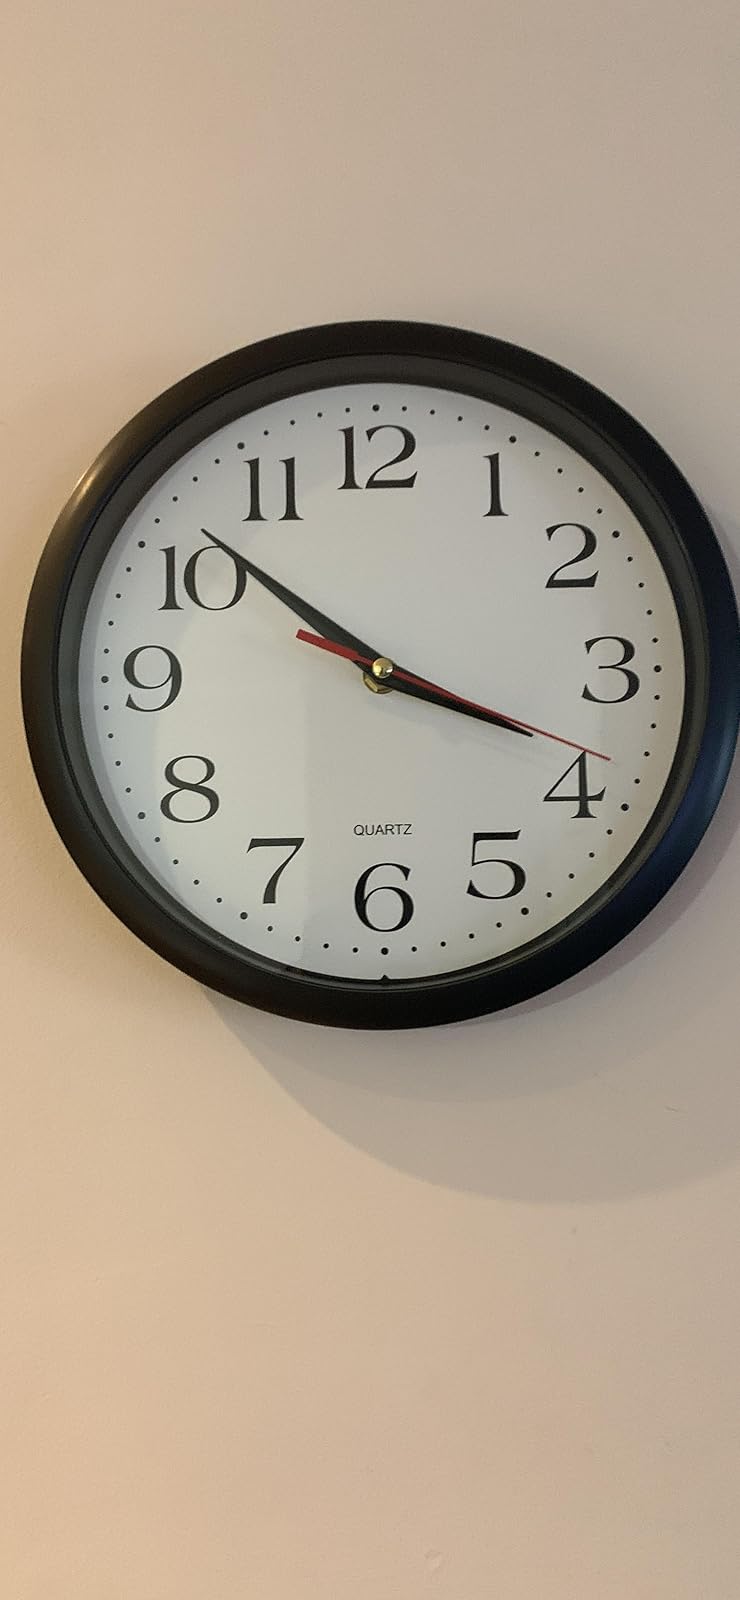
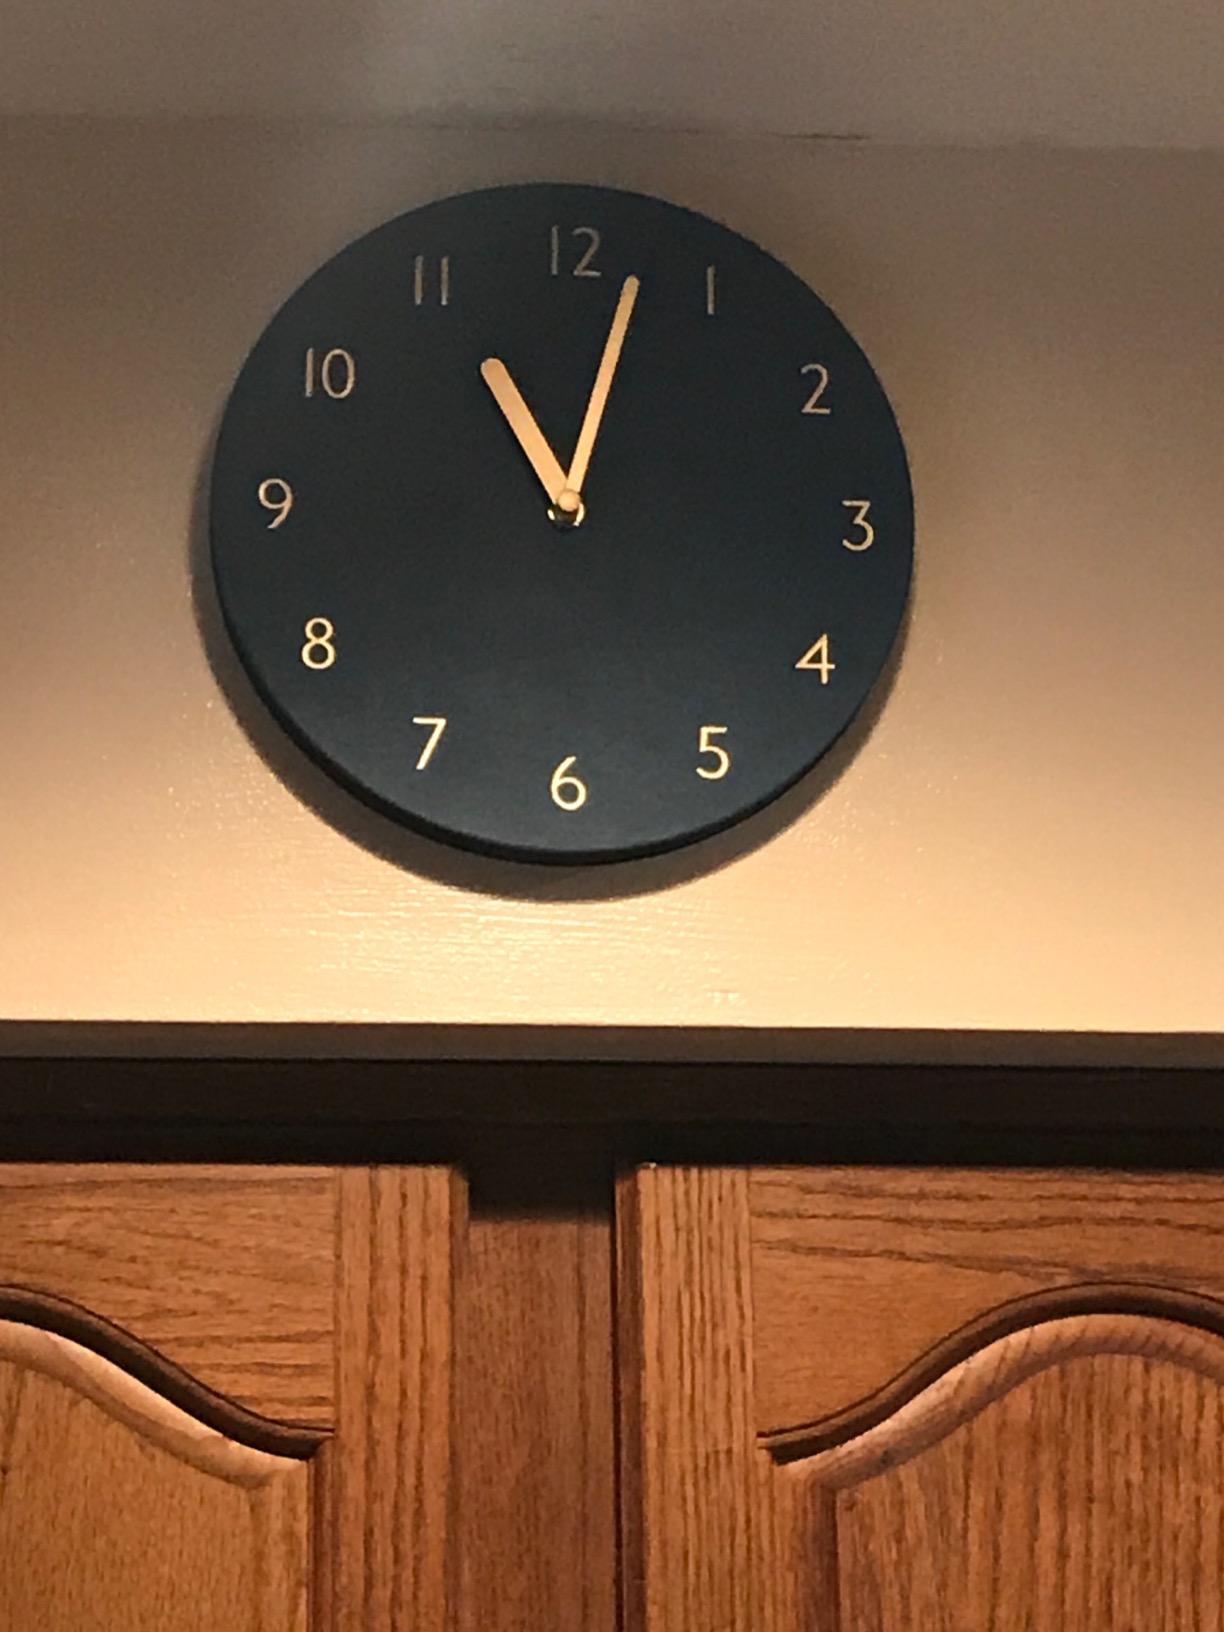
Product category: clock
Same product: no